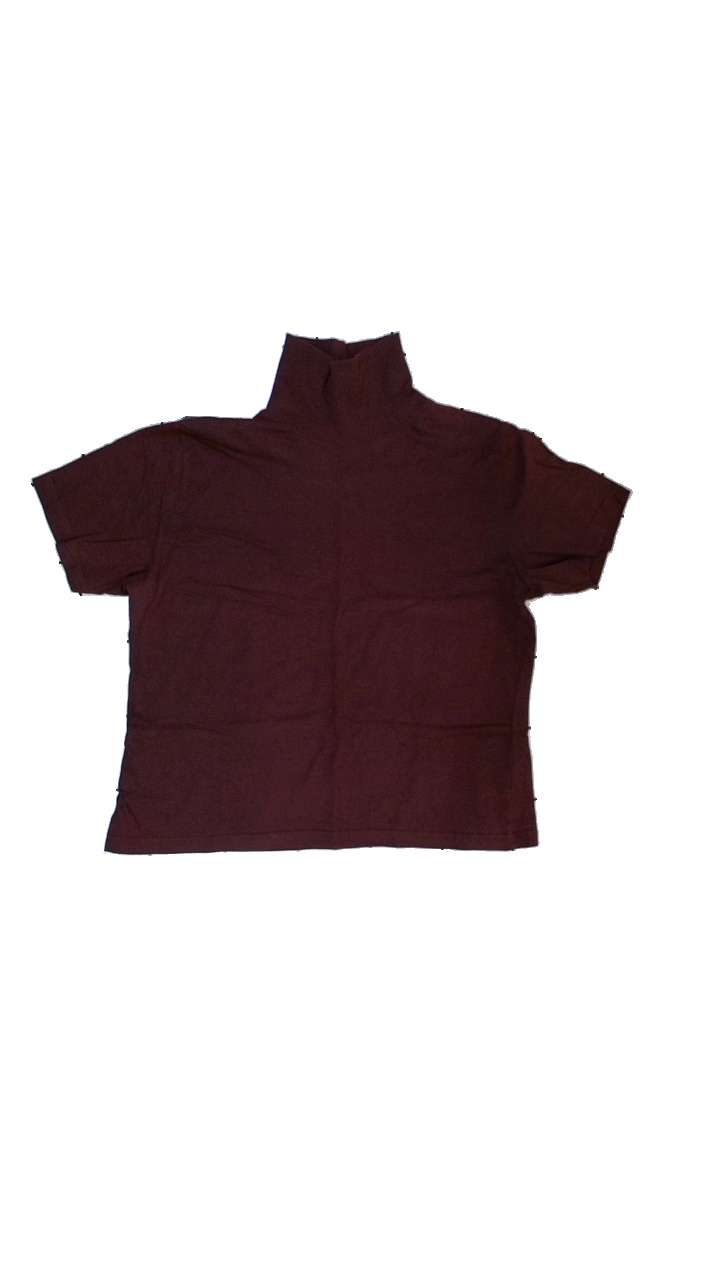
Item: T-shirt (Men)
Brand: Havana
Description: t-shirt med hög hals
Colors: Red
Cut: Turtle neck
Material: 100% bomull
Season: All
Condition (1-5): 2
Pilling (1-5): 2
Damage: missfärgad
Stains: Major
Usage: Export
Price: <50